Nunavut Arctic College

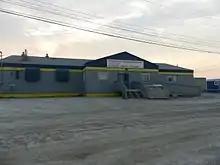
One of the Arctic College buildings in Cambridge Bay

Nunavut Arctic College has three campuses (Nunatta Campus, Kitikmeot Campus, Kivalliq Campus) and 24 Community Learning Centres.